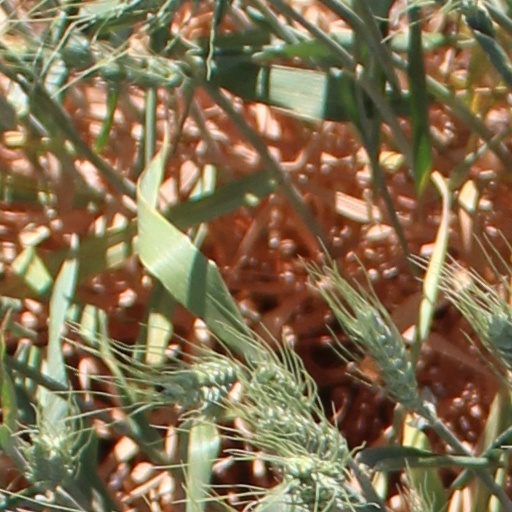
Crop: wheat